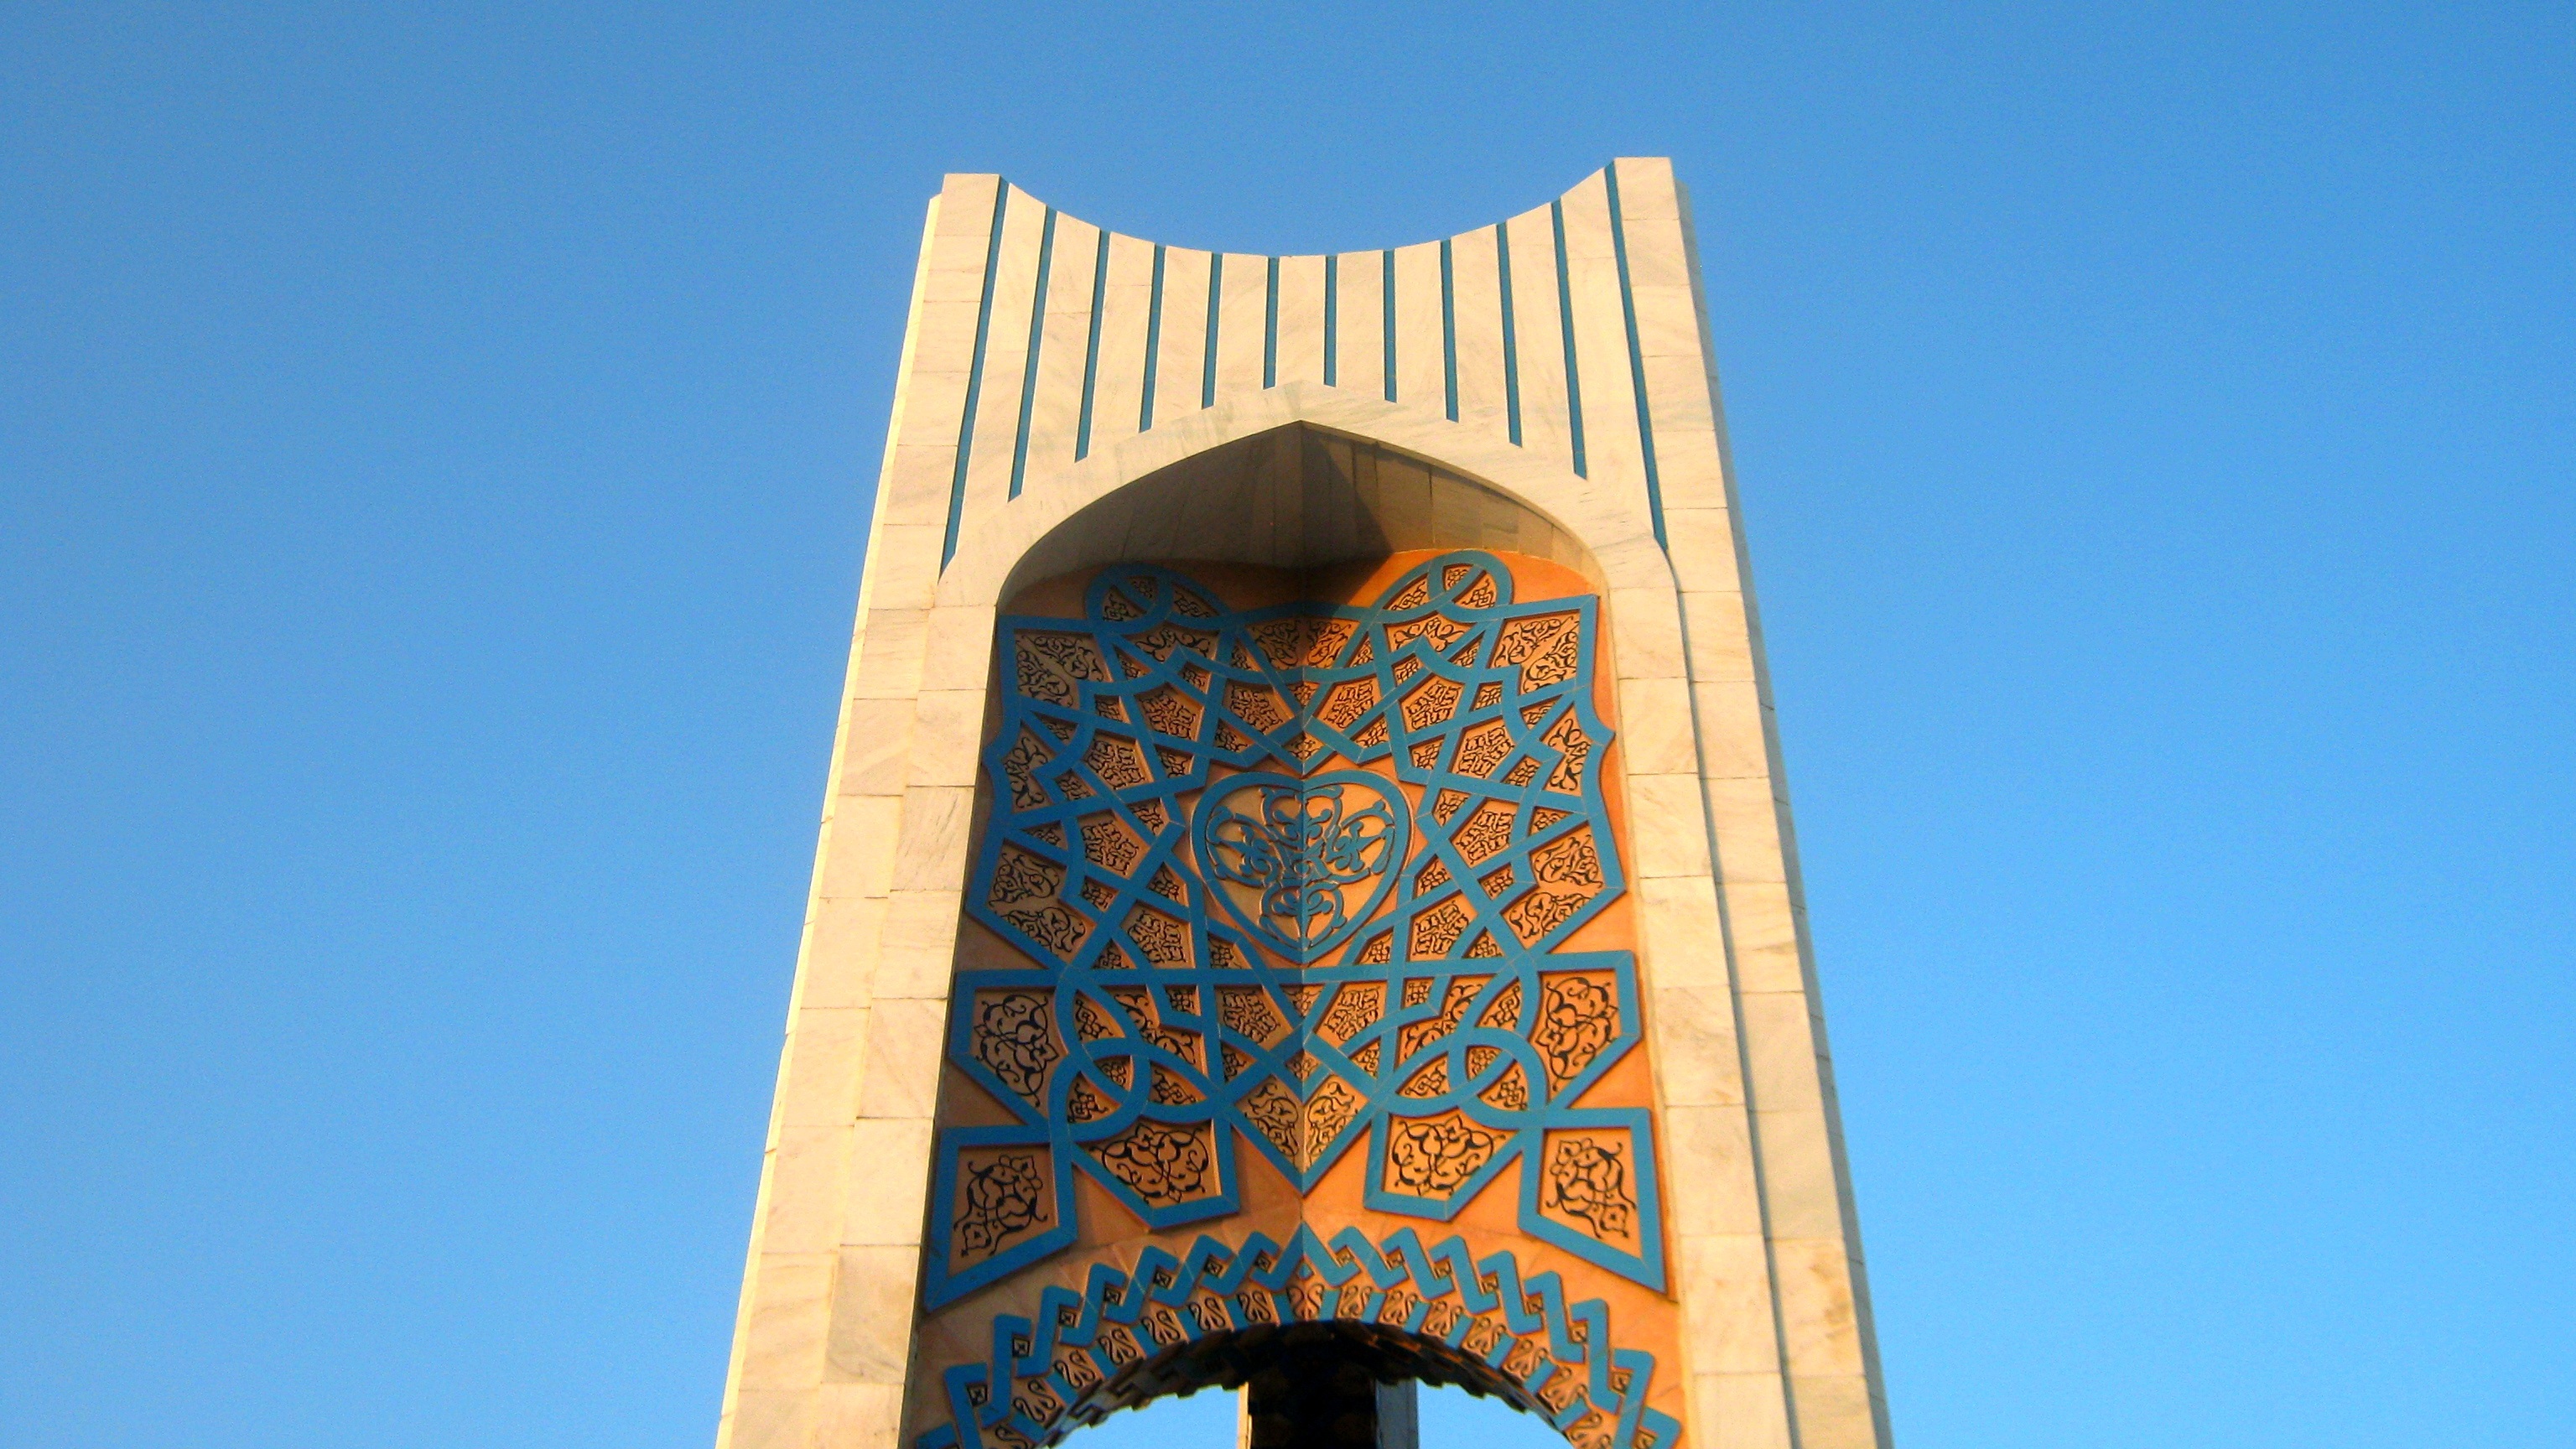
architecture, structure, building, monument, tower, landmark, blue, decor, symmetry, ornaments, azadi square, nishapur